Albemarle County, Virginia

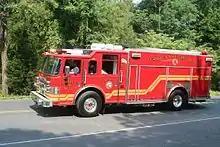
Crozet Volunteer Fire Department Engine 52 truck during the same parade.

Albemarle's western border with Augusta and Rockingham Counties is located within the Shenandoah National Park.